Garibaldi Volcanic Belt

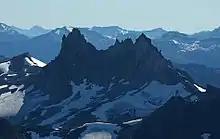
Mount Fee and its jagged ridge

Immediately southeast of Mount Cayley lies Mount Fee, an extensively eroded volcano containing a north–south trending ridge. It is one of the older volcanic features in the central Garibaldi chain. Its volcanics are undated, but its large amount of dissection and evidence of glacial ice overriding the volcano indicates that it formed more than 75,000 years ago before the Wisconsinan Glaciation. Therefore, volcanism at Mount Fee does not display evidence of interaction with glacial ice. The remaining product from Fee's earliest volcanic activity is a minor portion of pyroclastic rock. This is evidence of explosive volcanism from Fee's eruptive history, as well as its first volcanic event. The second volcanic event produced a sequence of lavas and breccias on the eastern flank of the main ridge. These volcanics were likely placed when a sequence of lava flows and broken lava fragments erupted from a volcanic vent and moved down the flanks during the construction of a large volcano. Following extensive dissection, renewed volcanism produced a viscous series of lava flows forming its narrow, flat-topped, steep-sided northern limit and the northern end of the main ridge. The conduit for which these lava flows originated from was likely vertical in structure and intruded through older volcanics deposited during Fee's earlier volcanic events. This volcanic event was also followed by a period of erosion, and likely one or more glacial periods. Extensive erosion following the last volcanic event at Mount Fee has created the rugged north–south trending ridge that currently forms a prominent landmark.